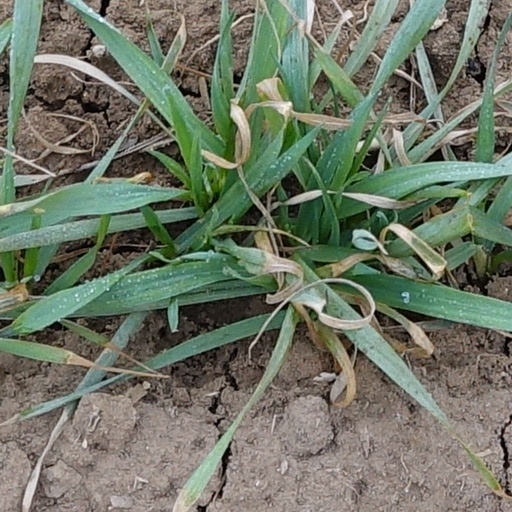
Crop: wheat